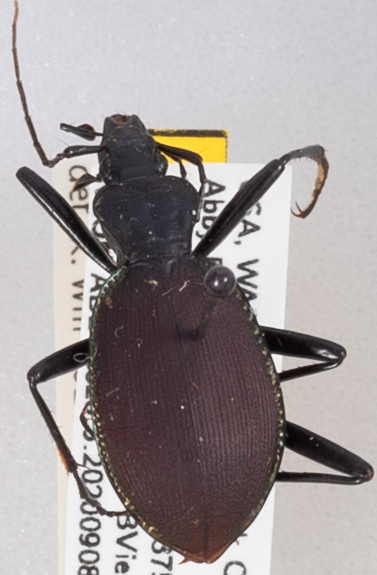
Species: Scaphinotus angusticollis
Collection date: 2020-09-08
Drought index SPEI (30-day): -1.186
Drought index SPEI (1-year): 0.006
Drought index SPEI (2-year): -2.09